Answer in natural language. Considering the relative positions, where is dark brown dresser (highlighted by a red box) with respect to Window (highlighted by a green box)? Choose between the following options: left or right
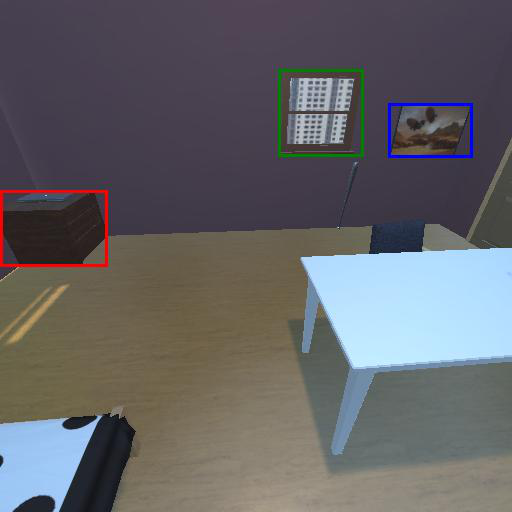
<answer>left</answer>